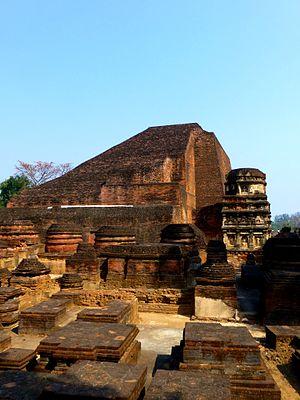
Une définition de l'histoire de la construction, qui la distingue de l'histoire de l'architecture, pourrait nous être donnée par Vitruve : elle s'attache à décrire les matériaux que fournit la nature et l'usage qu'on en fait. Il n'y est pas question de l'origine de l'architecture, mais bien de celle des bâtiments, ainsi que de la manière dont on est parvenu à donner à l'art de bâtir les développements et le degré de perfection où nous le voyons aujourd'hui. Le champ de l'histoire de la construction s'est constitué dans certains pays comme un domaine d'étude universitaire à part entière.